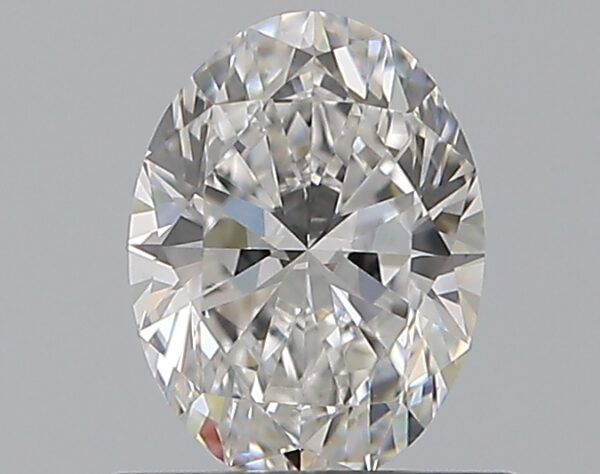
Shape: oval
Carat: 0.71
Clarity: VVS1
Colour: E
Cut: EX
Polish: EX
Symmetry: EX
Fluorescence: F
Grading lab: GIA
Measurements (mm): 6.73 x 5.01 x 3.2